Vennes

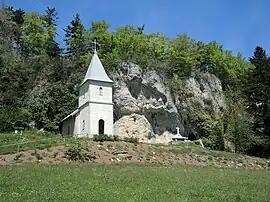
The chapel in Vennes

Vennes is a commune in the Doubs department in the Bourgogne-Franche-Comté region in eastern France.